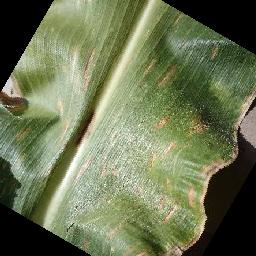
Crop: corn
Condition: (maize)_cercospora_spot_gray_spot